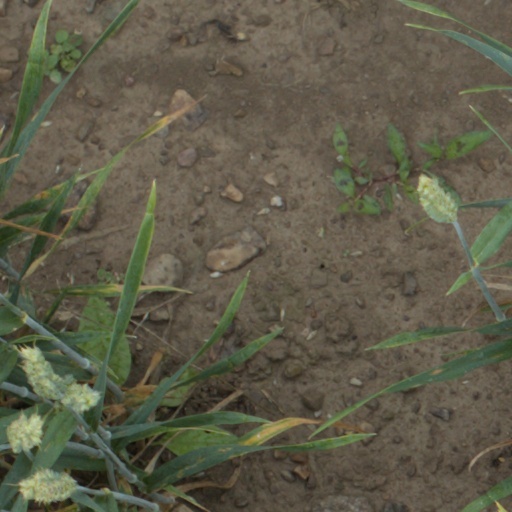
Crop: wheat